Adler's Appetite

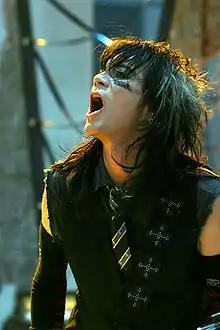
founding guitarist Keri Kelli.

During the period of inactivity, an unreleased song entitled "Sadder Days," featuring original members Kelli and Crane as well as Tarsha on lead vocals, was posted online in April 2007. It was soon followed by "Keep Satisfied".